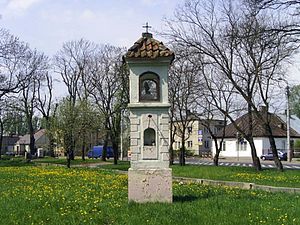
Województwo lubelskie / Galleri
Województwo lubelskie er en administrativ enhed i det østlige Polen, et af de 16 voivodskaber, der blev skabt, efter den administrative reform i 1999. Voivodskabets hovedstad er Lublin. Voivodskabet Lublin har et areal på 25.155 km² og 2.108.270 indbyggere, befolkningstætheden er på 83,9 personer pr km².